Baths at Ostia

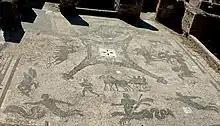
The Coachmen mosaic that gave the name to the baths

This modest bathhouse (II, II, 3) is found close to the Porta Romana and Via Ostiensis. It has been speculated that it was the guild headquarters for the Cisiarii (Latin for Coachmen) however there is no direct evidence for this besides the subject of the mosaics. The structure was built during the Hadrianic era and refurbished during the 3rd Century CE. Notable is the large black-and-white mosaic in the frigidarium which depicts two sets of walls, possibly referring to Rome and Ostia, four figures of Atlas and a set of two-wheeled wagons (in Latin cisia) drawn by mules with silly names like Pudes (Prudish), Podagrosus (Gouty), Potiscus (Thirsty?), and Barosus (Effeminate). It is this mosaic that gives the name to the bathhouse. In recent excavations, a noria (wooden water wheel) was discovered in the rooms south of the frigidarium. Enslaved people would have walked in the wheel to draw up and distribute the water needed.